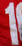
Number: 1